Morris–Jumel Mansion

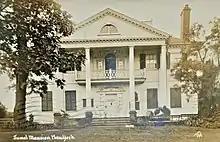
The Morris–Jumel Mansion on a postcard sent November 10, 1909

The 1810 United States census shows that seven people lived in the Jumel household, but the Jumels probably split their time between the uptown mansion and their Lower Manhattan house. The Jumels remodeled the house, adding the Federal style entrance and redecorating the interior in the Empire style. The family reproduced the original wallpaper and bought as much furniture as they could. Stephen Jumel publicly described the renovation as a gift to his wife in an attempt to increase her standing in society. He also bought up several neighboring farms. The family sometimes stayed in their other houses in Lower Manhattan and France. Mary Bowen refused to stay in the mansion by herself because of a belief that the house was haunted by the ghosts of soldiers. The Jumels hosted numerous prominent European and American guests at their mansion. By 1814, Stephen Jumel had offered the mansion and his other properties for sale, but the mansion was not sold.